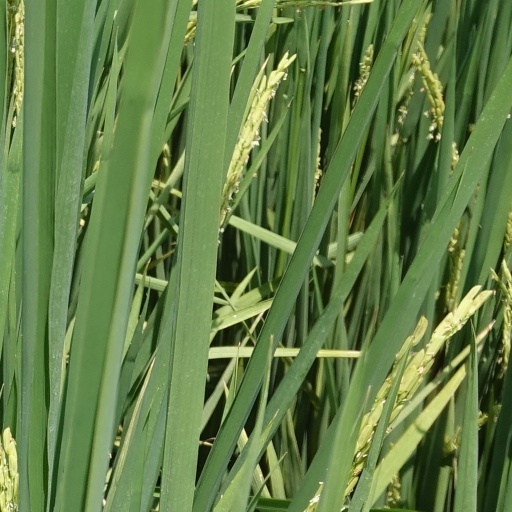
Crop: rice